Damon Vignale

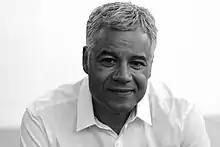
Vignale in 2018

Damon Vignale is a Canadian director, writer and producer working in film and television. Vignale has directed the films "Little Brother of War" and "The Entrance". He released the web series "The Vetala" in 2009, drawn from the Baital Pachisi, a collection of Sanskrit tales and legends, and received a 2010 Gemini Award. Vignale's debut documentary film "The Exhibition" world premiered in the Next Program of the 2013 Hot Docs International Film Festival.2013 Hot Docs/Next Program http://www.hotdocs.ca/film/title/exhibition The film won the 2014 International Emmy Award for Arts Programming, and was a Special Award recipient of the 2015 Canadian Screen Awards. Vignale's television credits as a writer-producer include ABC/CTV's homicide series "Motive", Bravo's police drama "19-2", and the ITV/BritBox series "". He is currently a writer and co-executive producer on the CBC drama series "Allegiance".